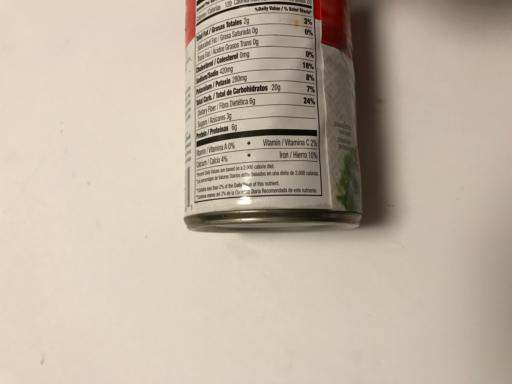
Label: metal